Ursula Curtiss

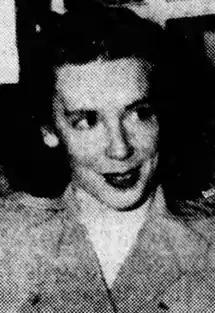
Ursula Curtiss, from a 1948 publication.

Ursula Kieran Reilly Curtiss (April 8, 1923 — October 10, 1984) was an American writer of mystery novels.